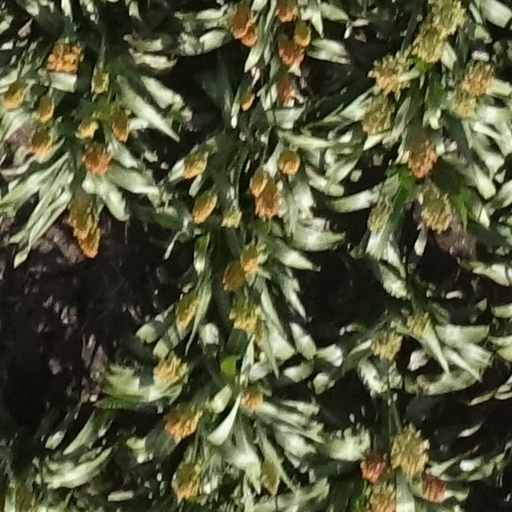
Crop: sorghum